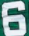
Number: 6